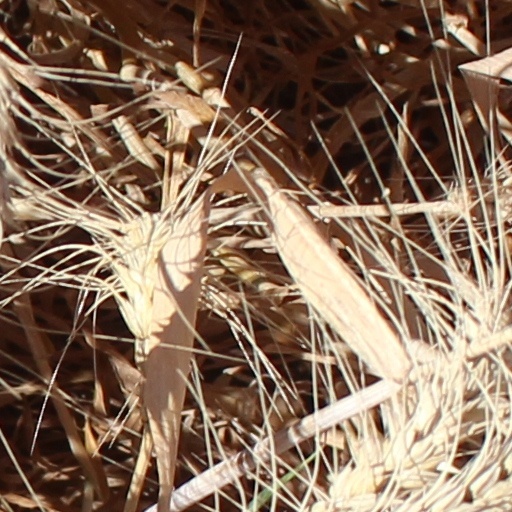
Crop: wheat